Attack of 7 August 1932 in Rennes

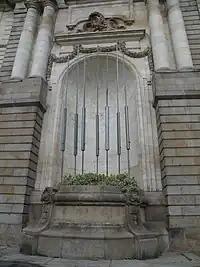

On August 7, celebrations to mark the 400th anniversary of Brittany's union with France were scheduled in Vannes, to be attended by French Prime Minister Édouard Herriot. Since the evening of the previous day, Breton activists from various parties who had travelled to disrupt the celebrations - including PNB president François Debeauvais - had been held in police custody as a precautionary measure, and were not released until the morning of the 7th.